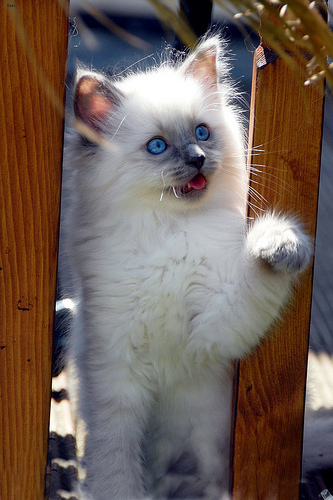
Breed: ragdoll